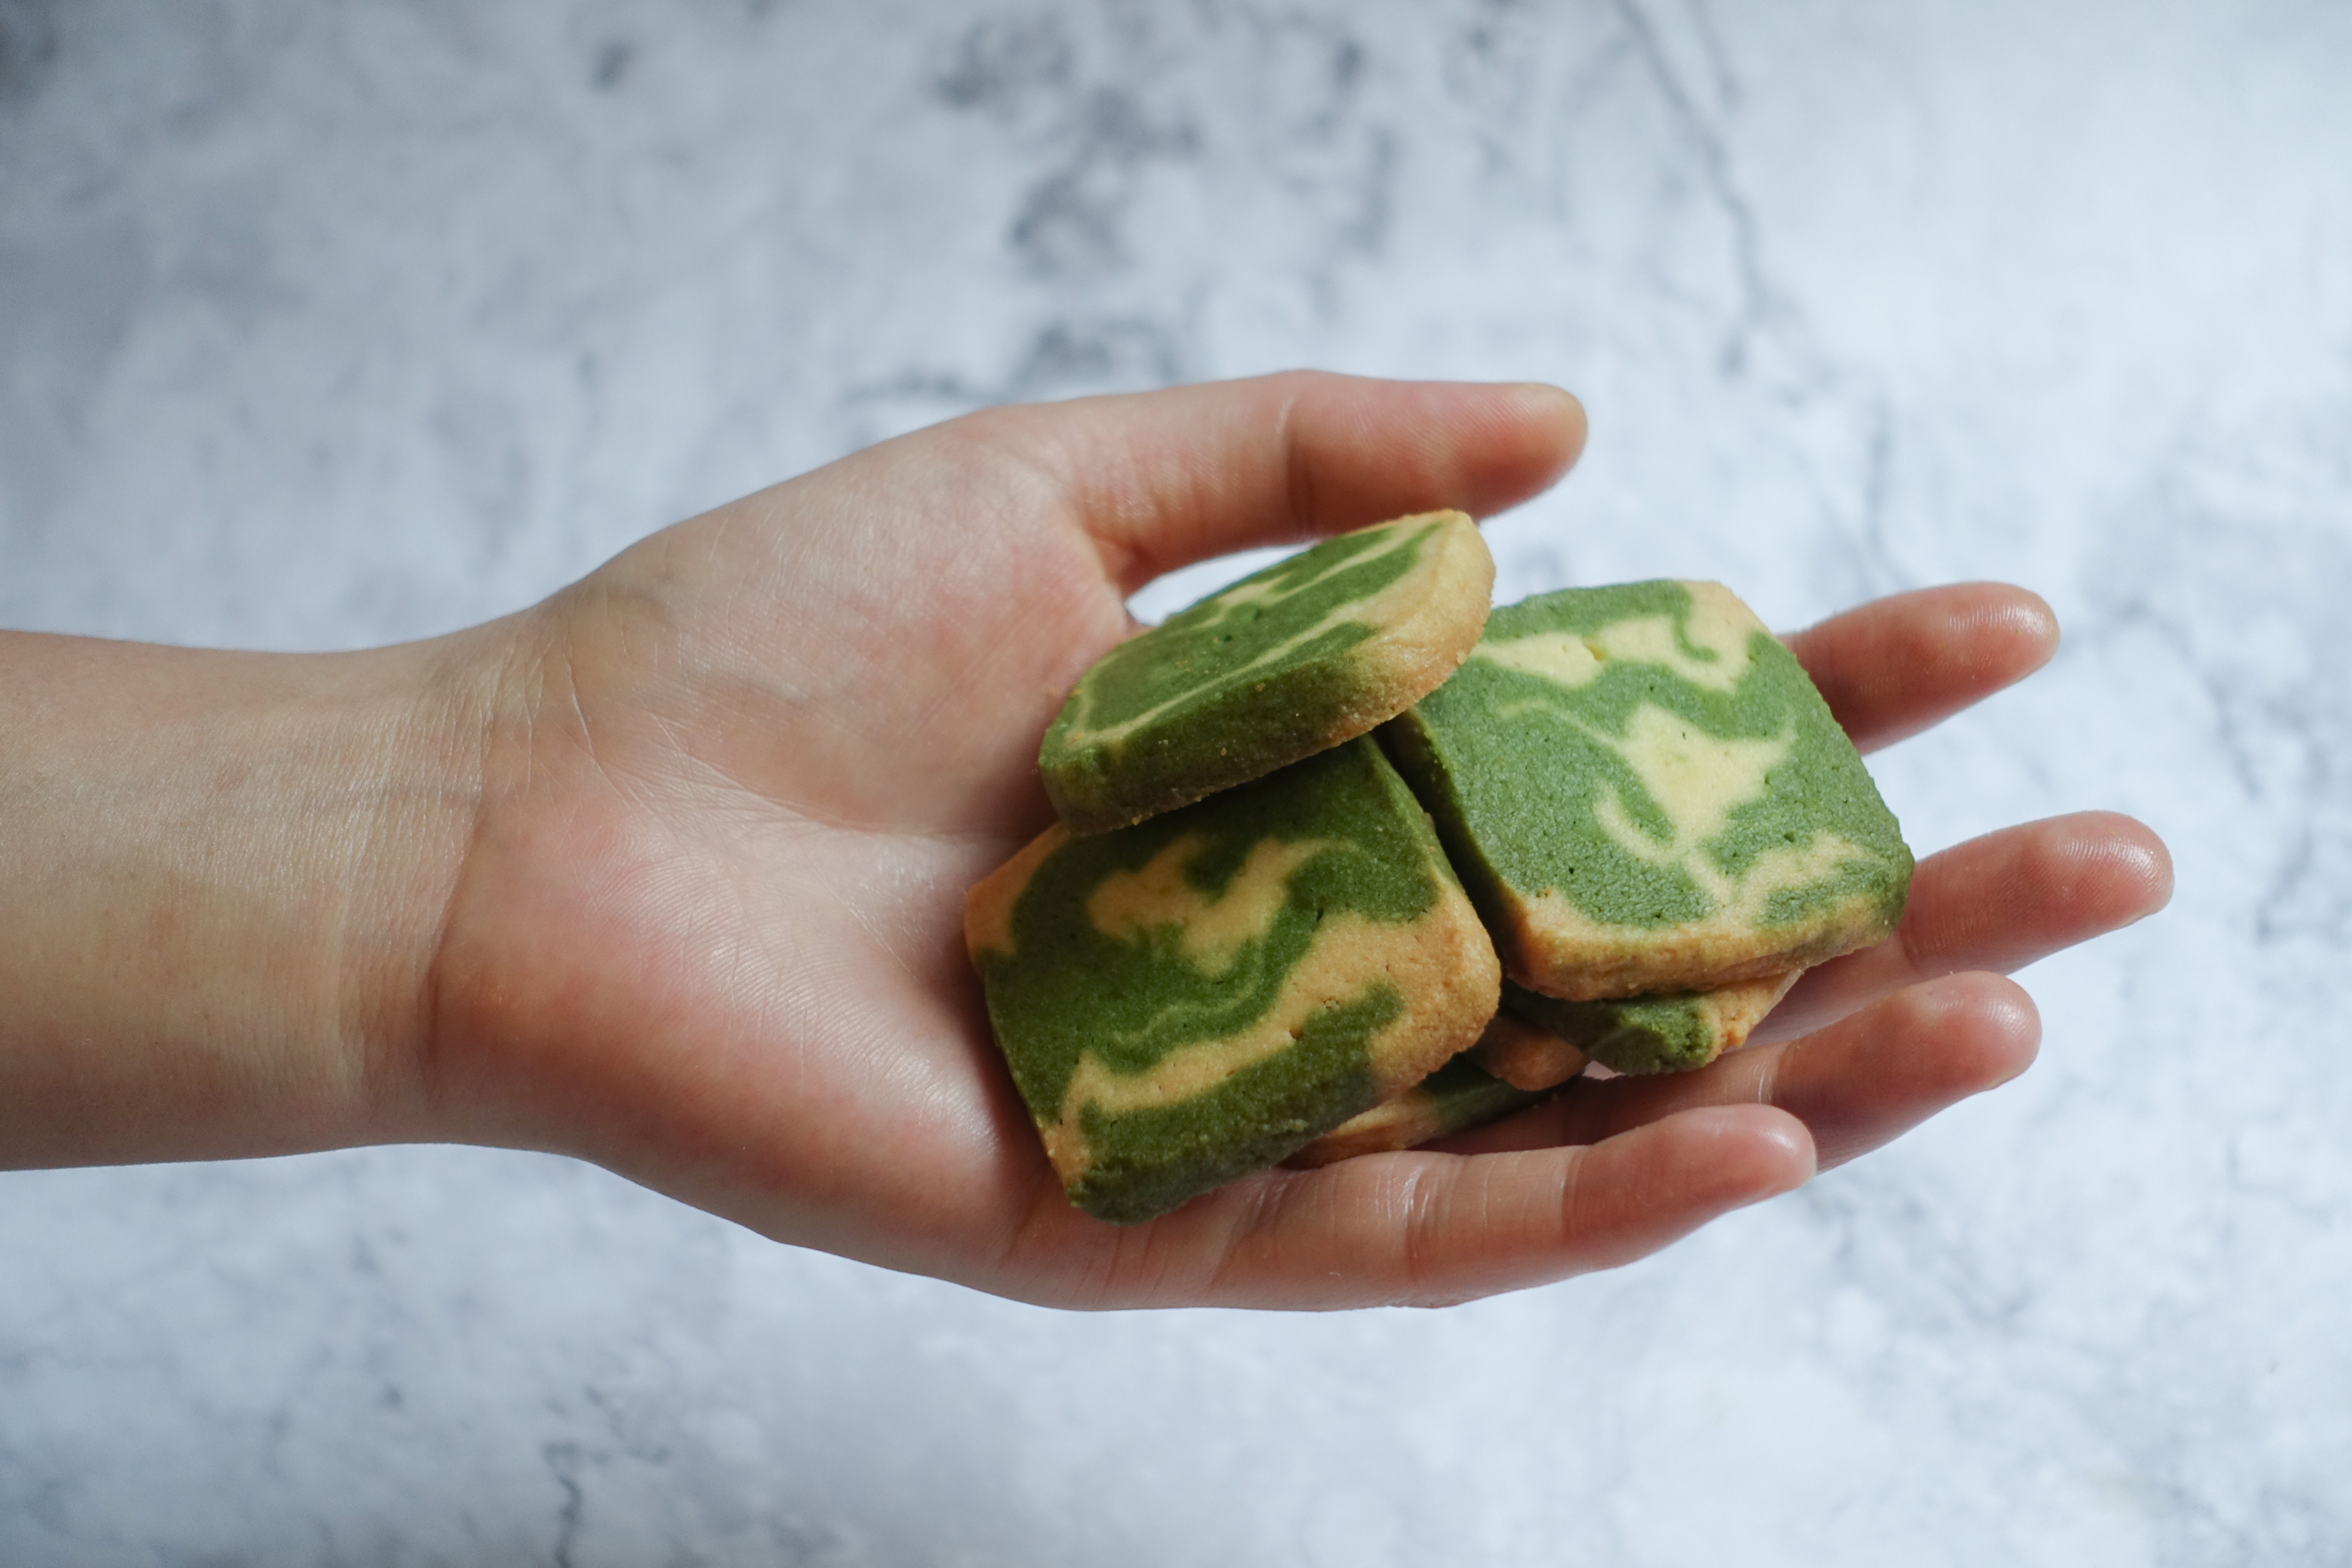
hand, finger, food, plant, dish, vegetarian food, cuisine